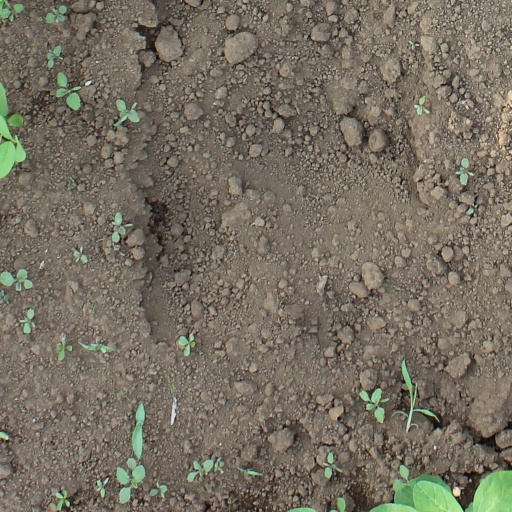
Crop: soybean